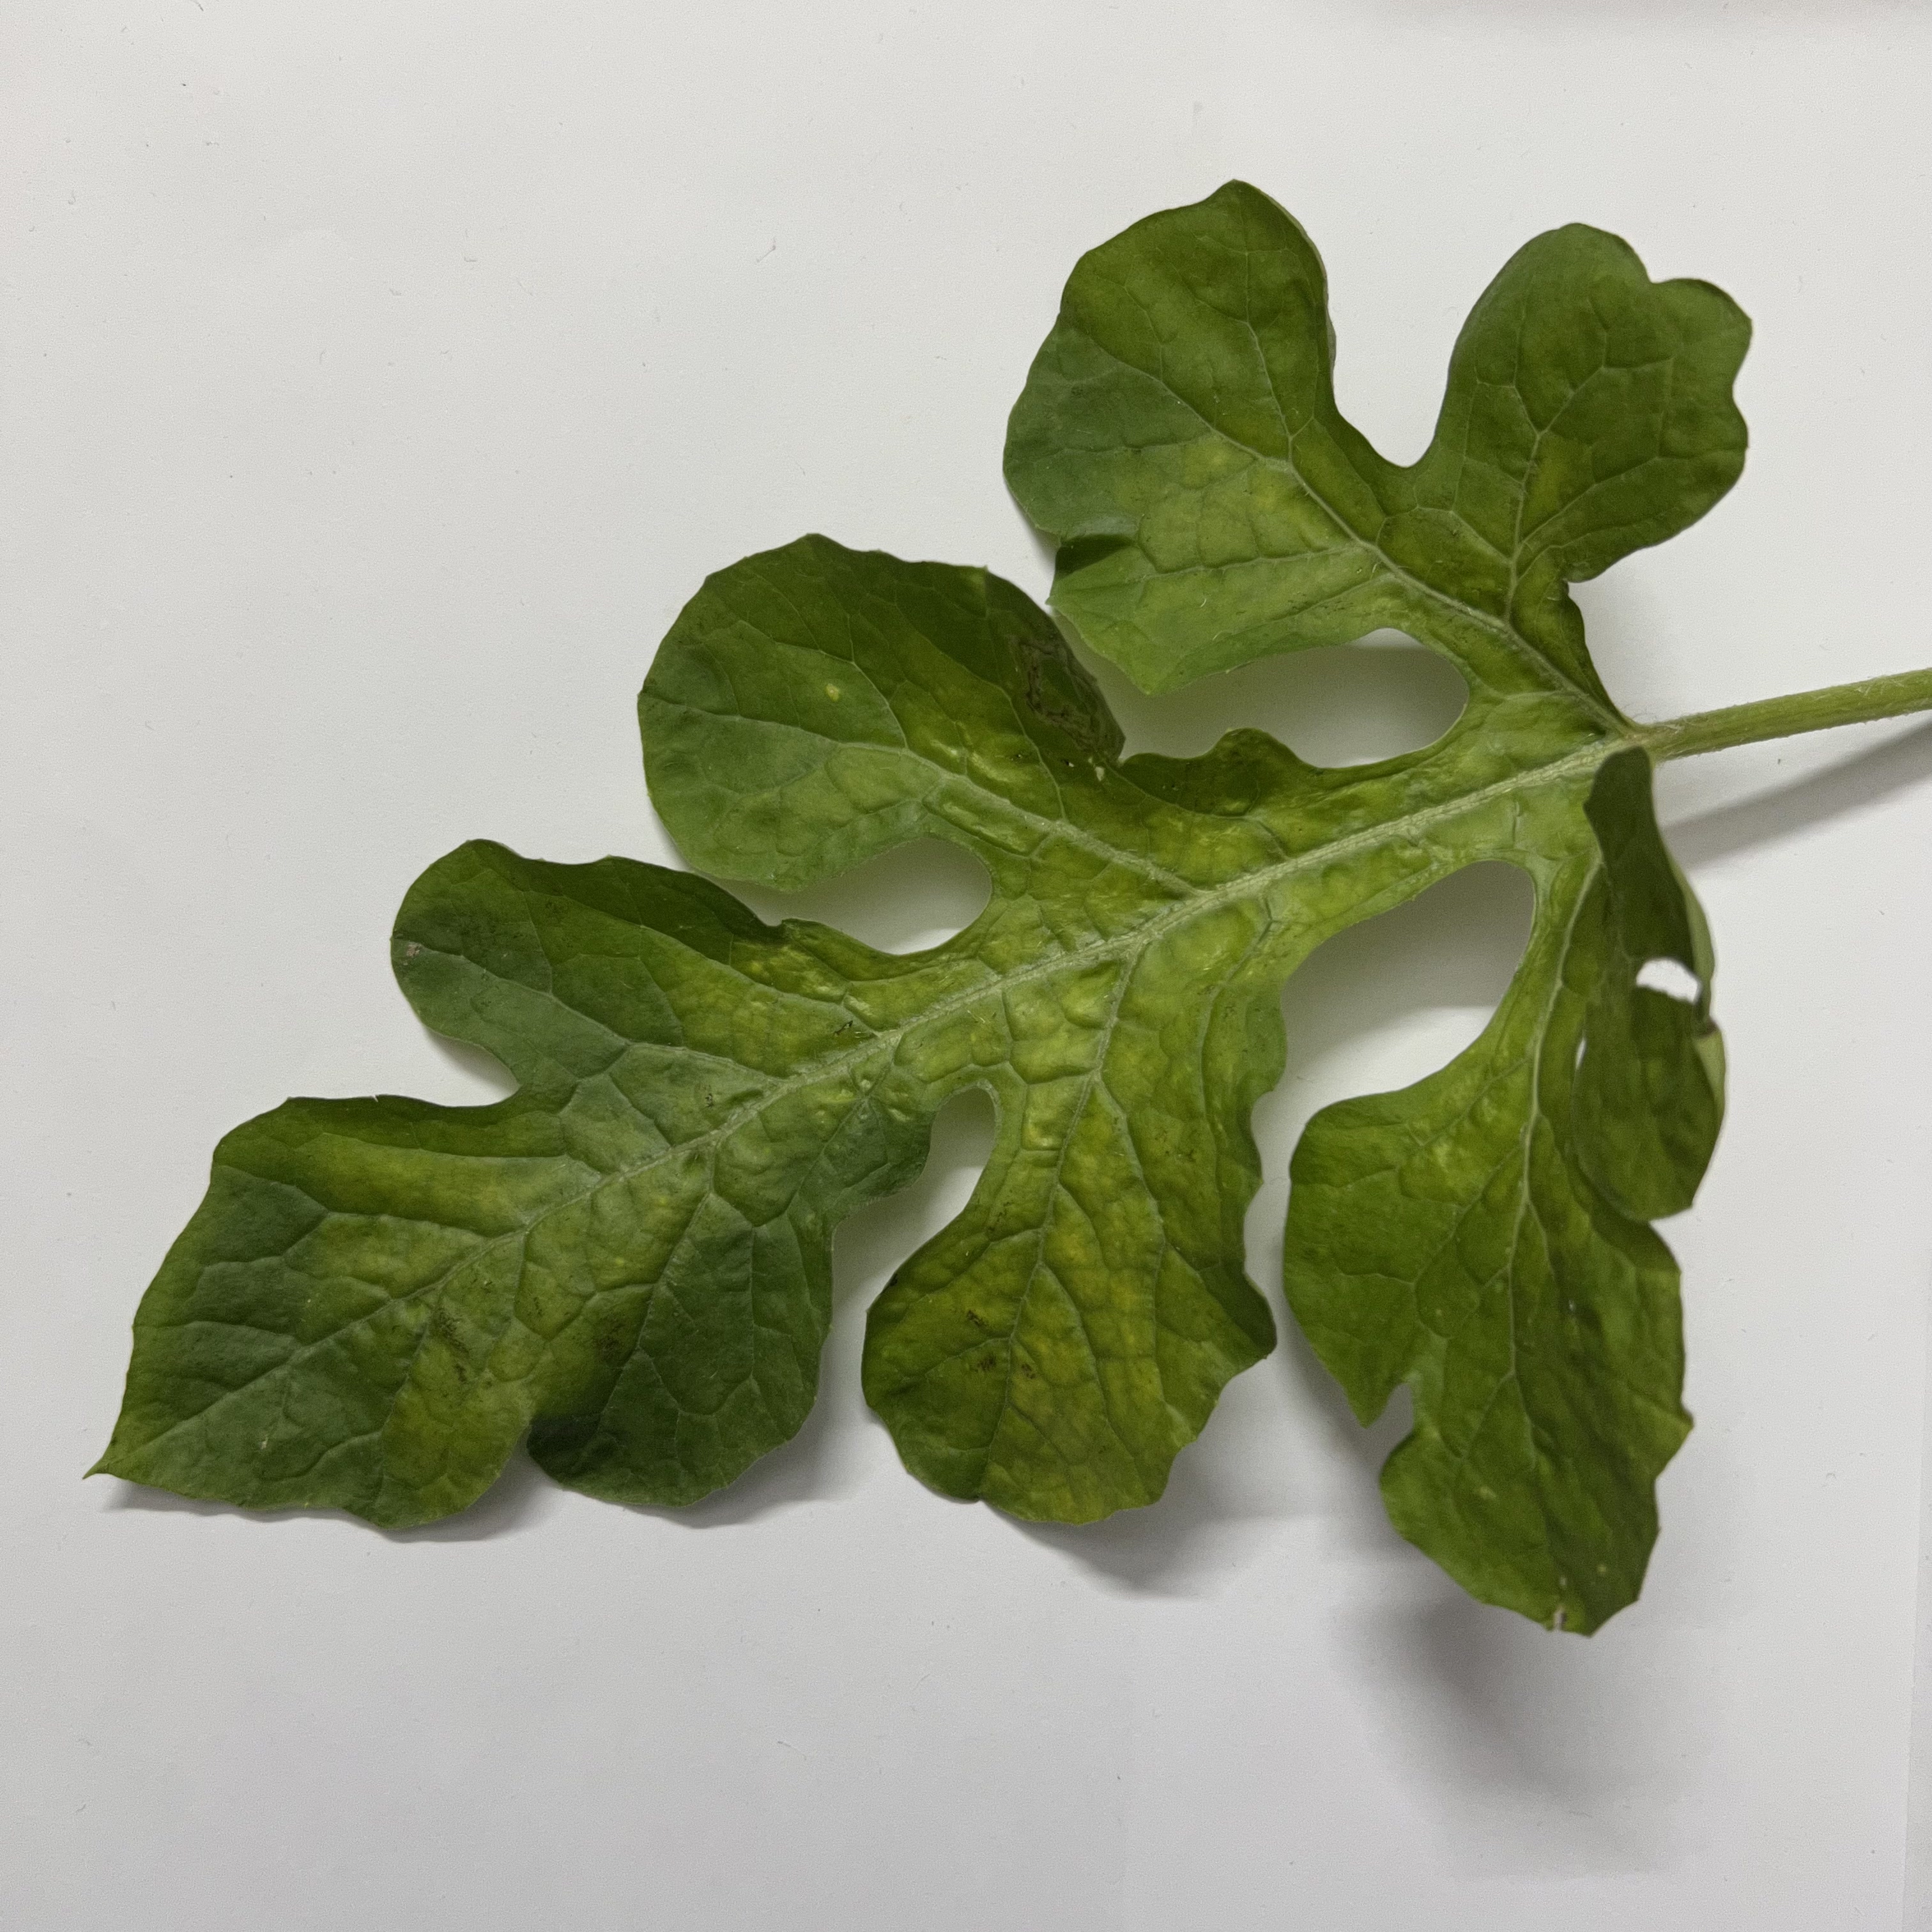
Label: Mosaic_Virus